QAnon

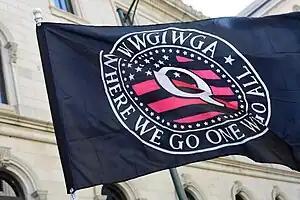
QAnon flag featuring an American flag defaced with the Q logo alongside the slogan "Where we go one, we go all", at a Second Amendment rally in Richmond, 2020

QAnon is a far-right American political conspiracy theory and political movement that originated in 2017. QAnon centers on fabricated claims made by an anonymous individual or individuals known as "Q". Those claims have been relayed and developed by online communities and influencers. Their core belief is that a cabal of Satanic, cannibalistic child molesters in league with the deep state is operating a global child sex trafficking ring and that Donald Trump is secretly leading the fight against them. QAnon has direct roots in Pizzagate, another conspiracy theory that appeared on the Internet one year earlier, but also incorporates elements of many different conspiracy theories and unifies them into a larger interconnected theory. QAnon has been described as a cult.